Ventura County, California

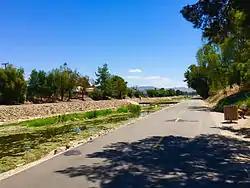
Walkway by Arroyo Simi in Simi Valley

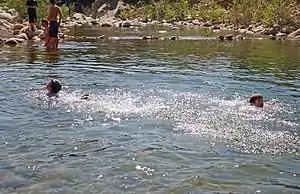
Swimming hole in the Ventura River

The 2010 United States Census reported that Ventura County had a population of 823,318. The racial makeup of Ventura County was 565,804 (68.7%) White, 15,163 (1.8%) African American, 8,068 (1.0%) Native American, 55,446 (6.7%) Asian, 1,643 (0.2%) Pacific Islander, 140,253 (17.0%) from other races, and 36,941 (4.5%) from two or more races. Hispanic or Latino of any race were 331,567 persons (40.3%).